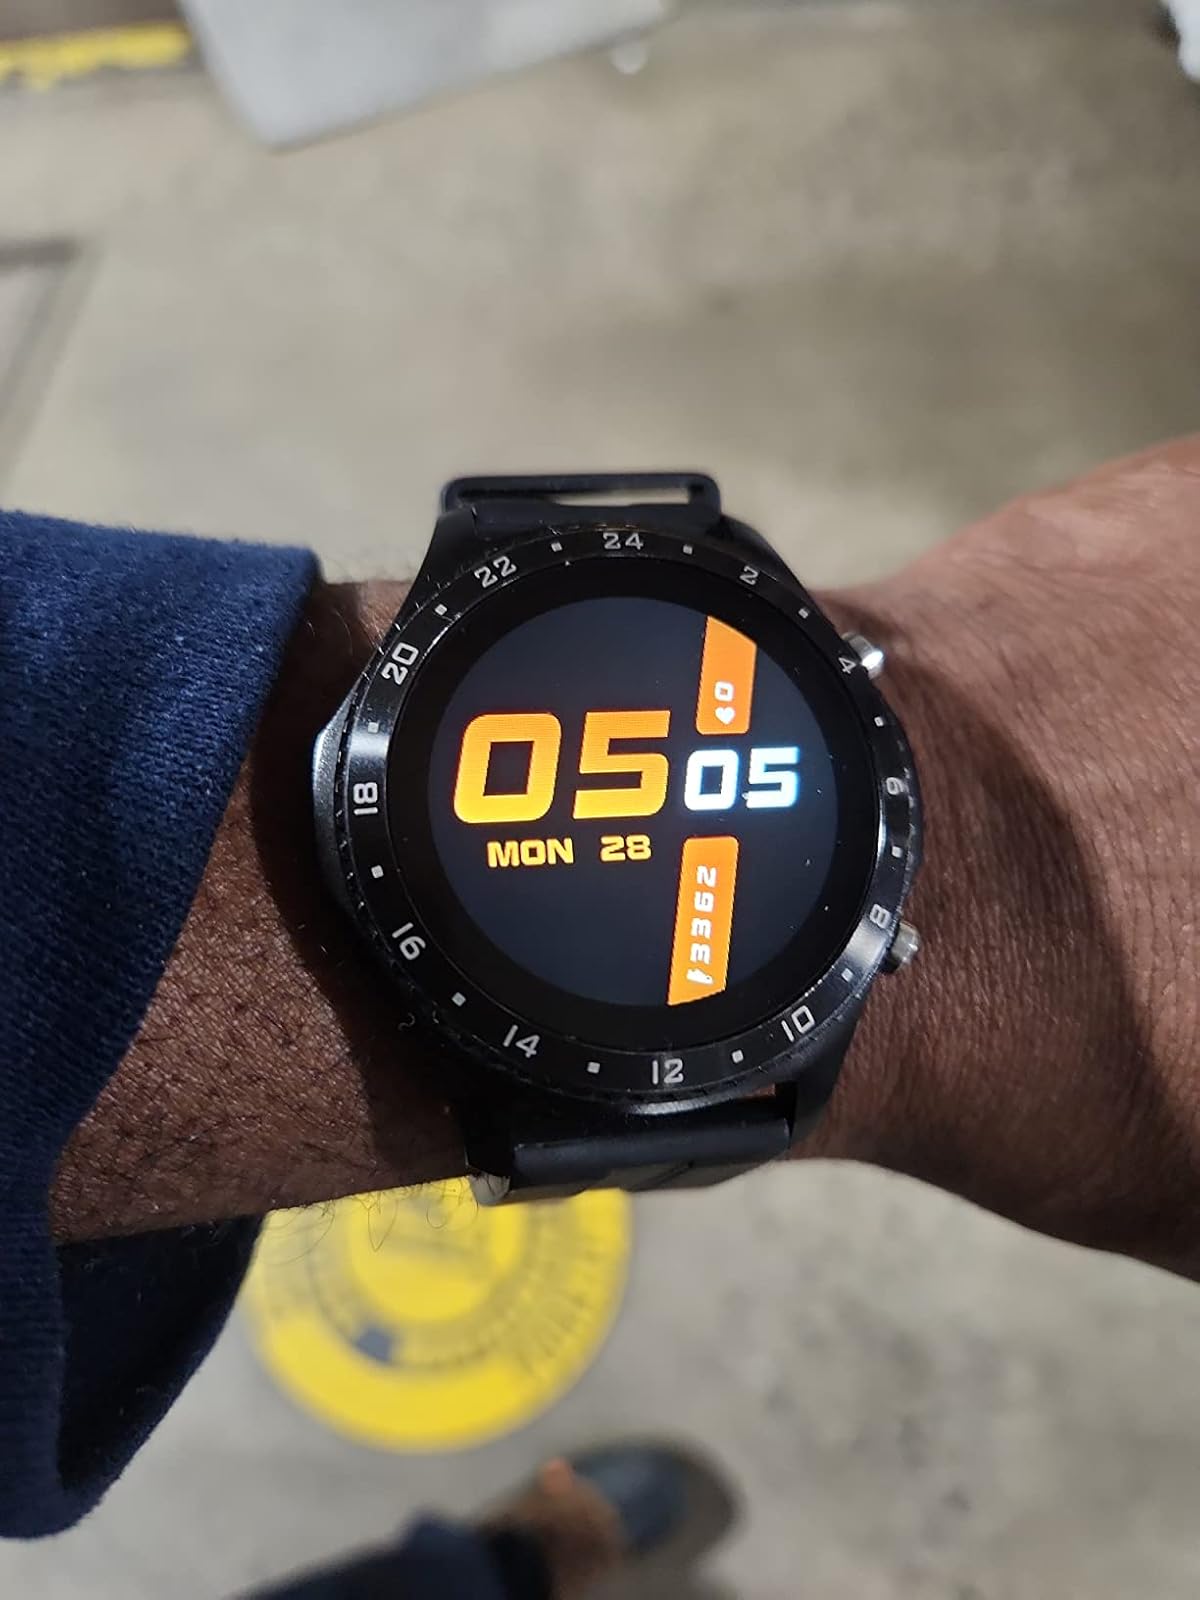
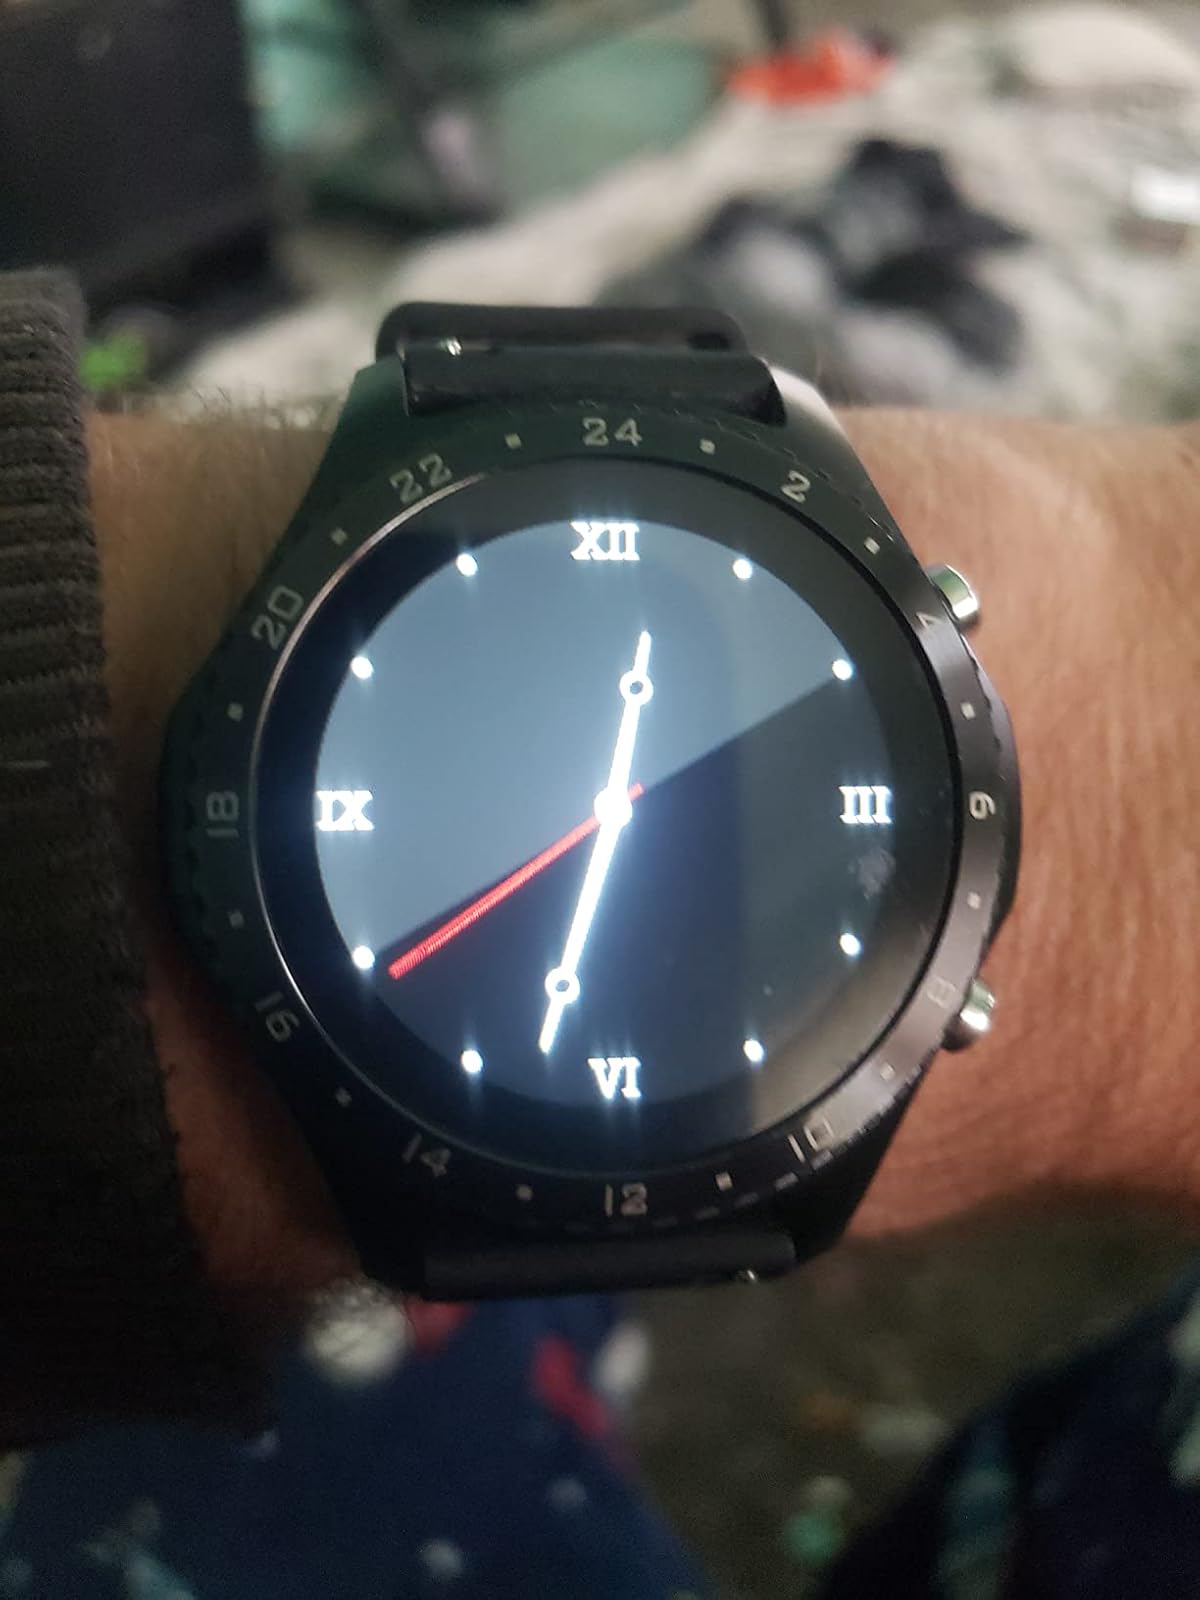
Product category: smartwatch
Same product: yes